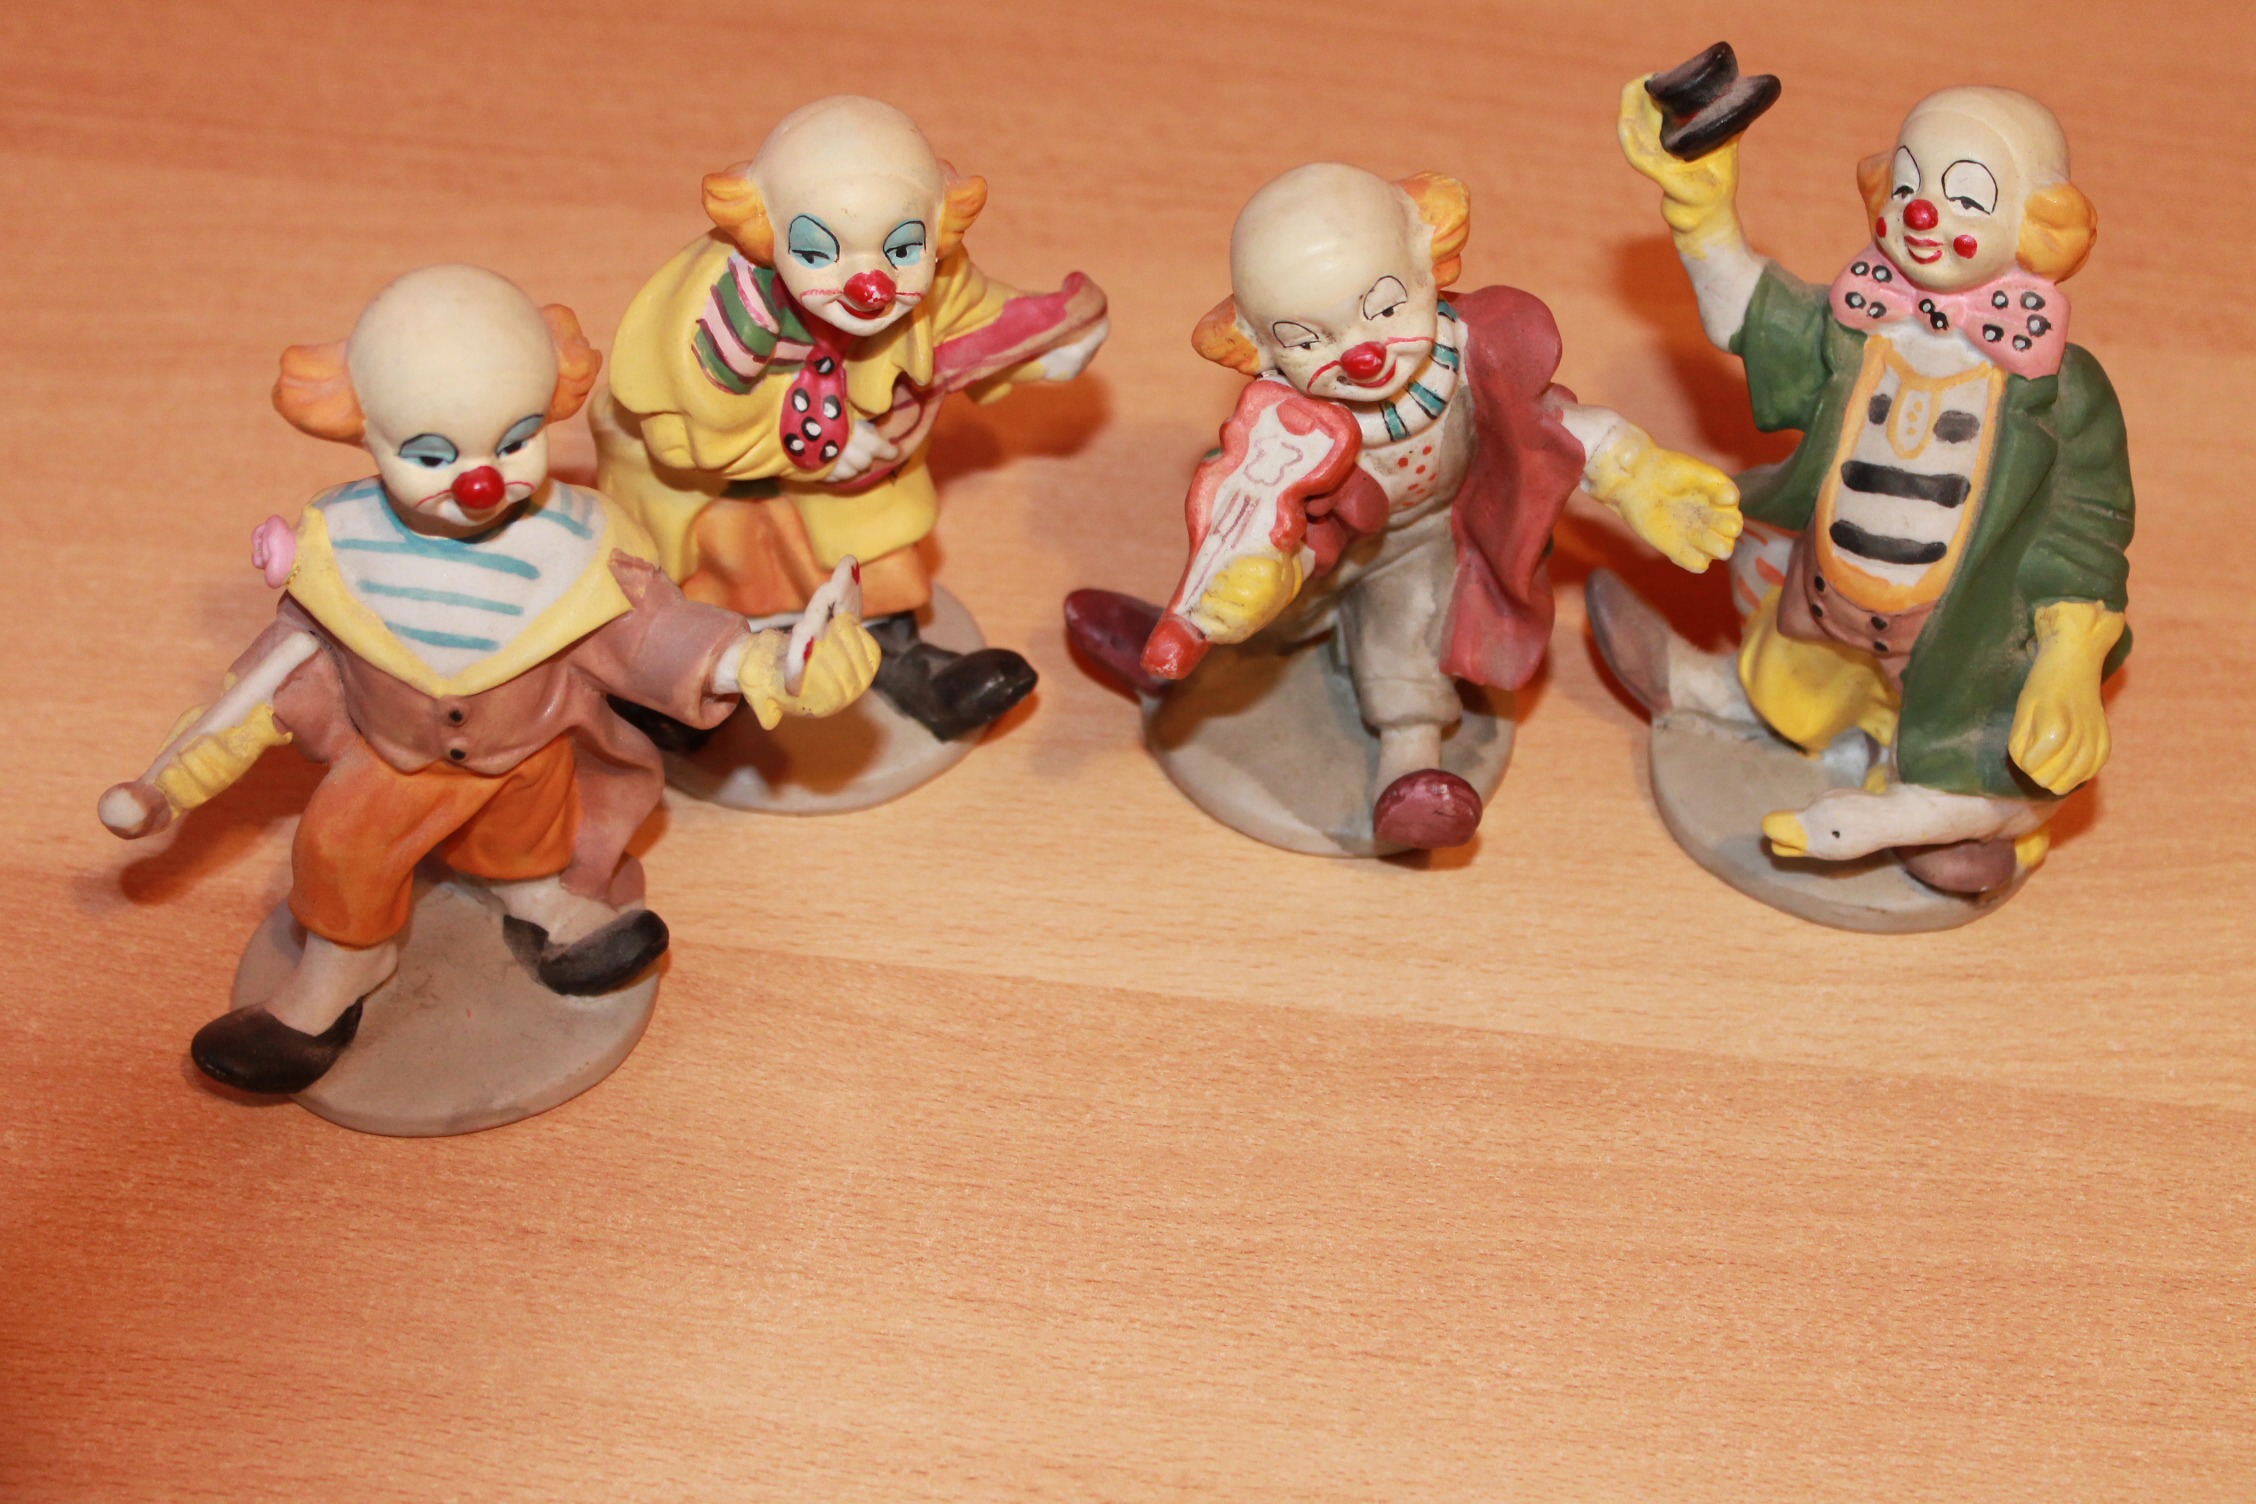
group, play, toy, figure, figurine, action figure, porcelain, clowns